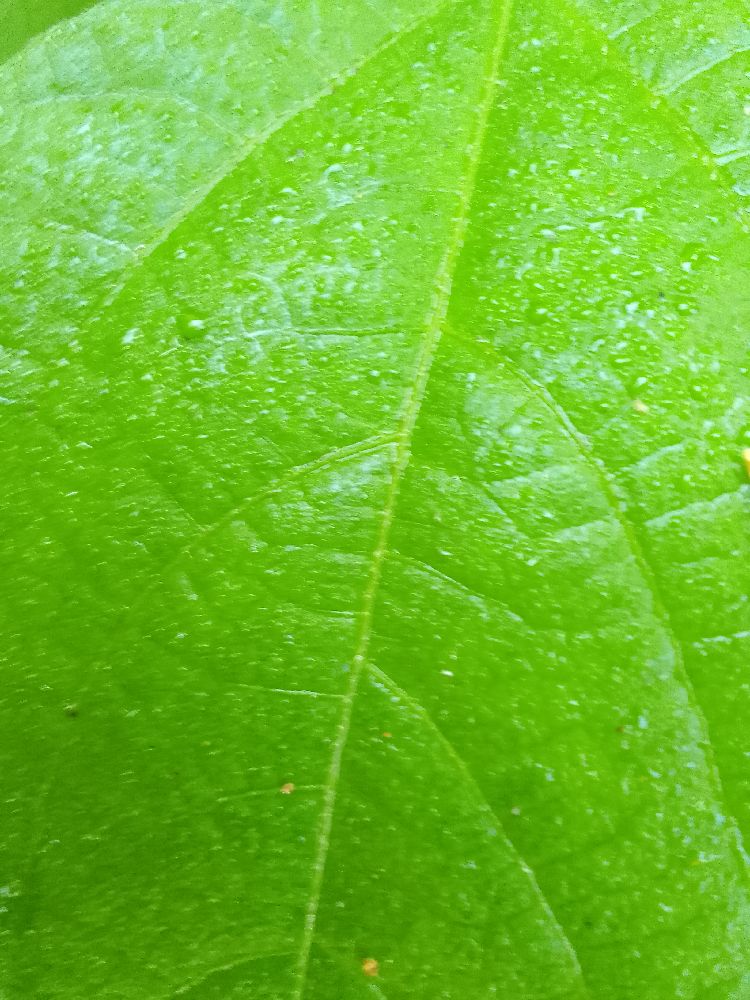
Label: healthy